Charles A. Randall

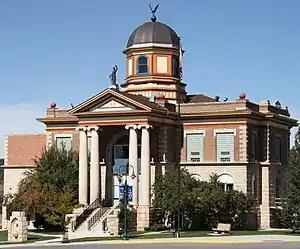
Weston County Courthouse, Newcastle, Wyoming, 1909.

Charles A. Randall (July 9, 1871 – ?) was an American architect who practiced in Indiana, South Dakota and Wyoming.